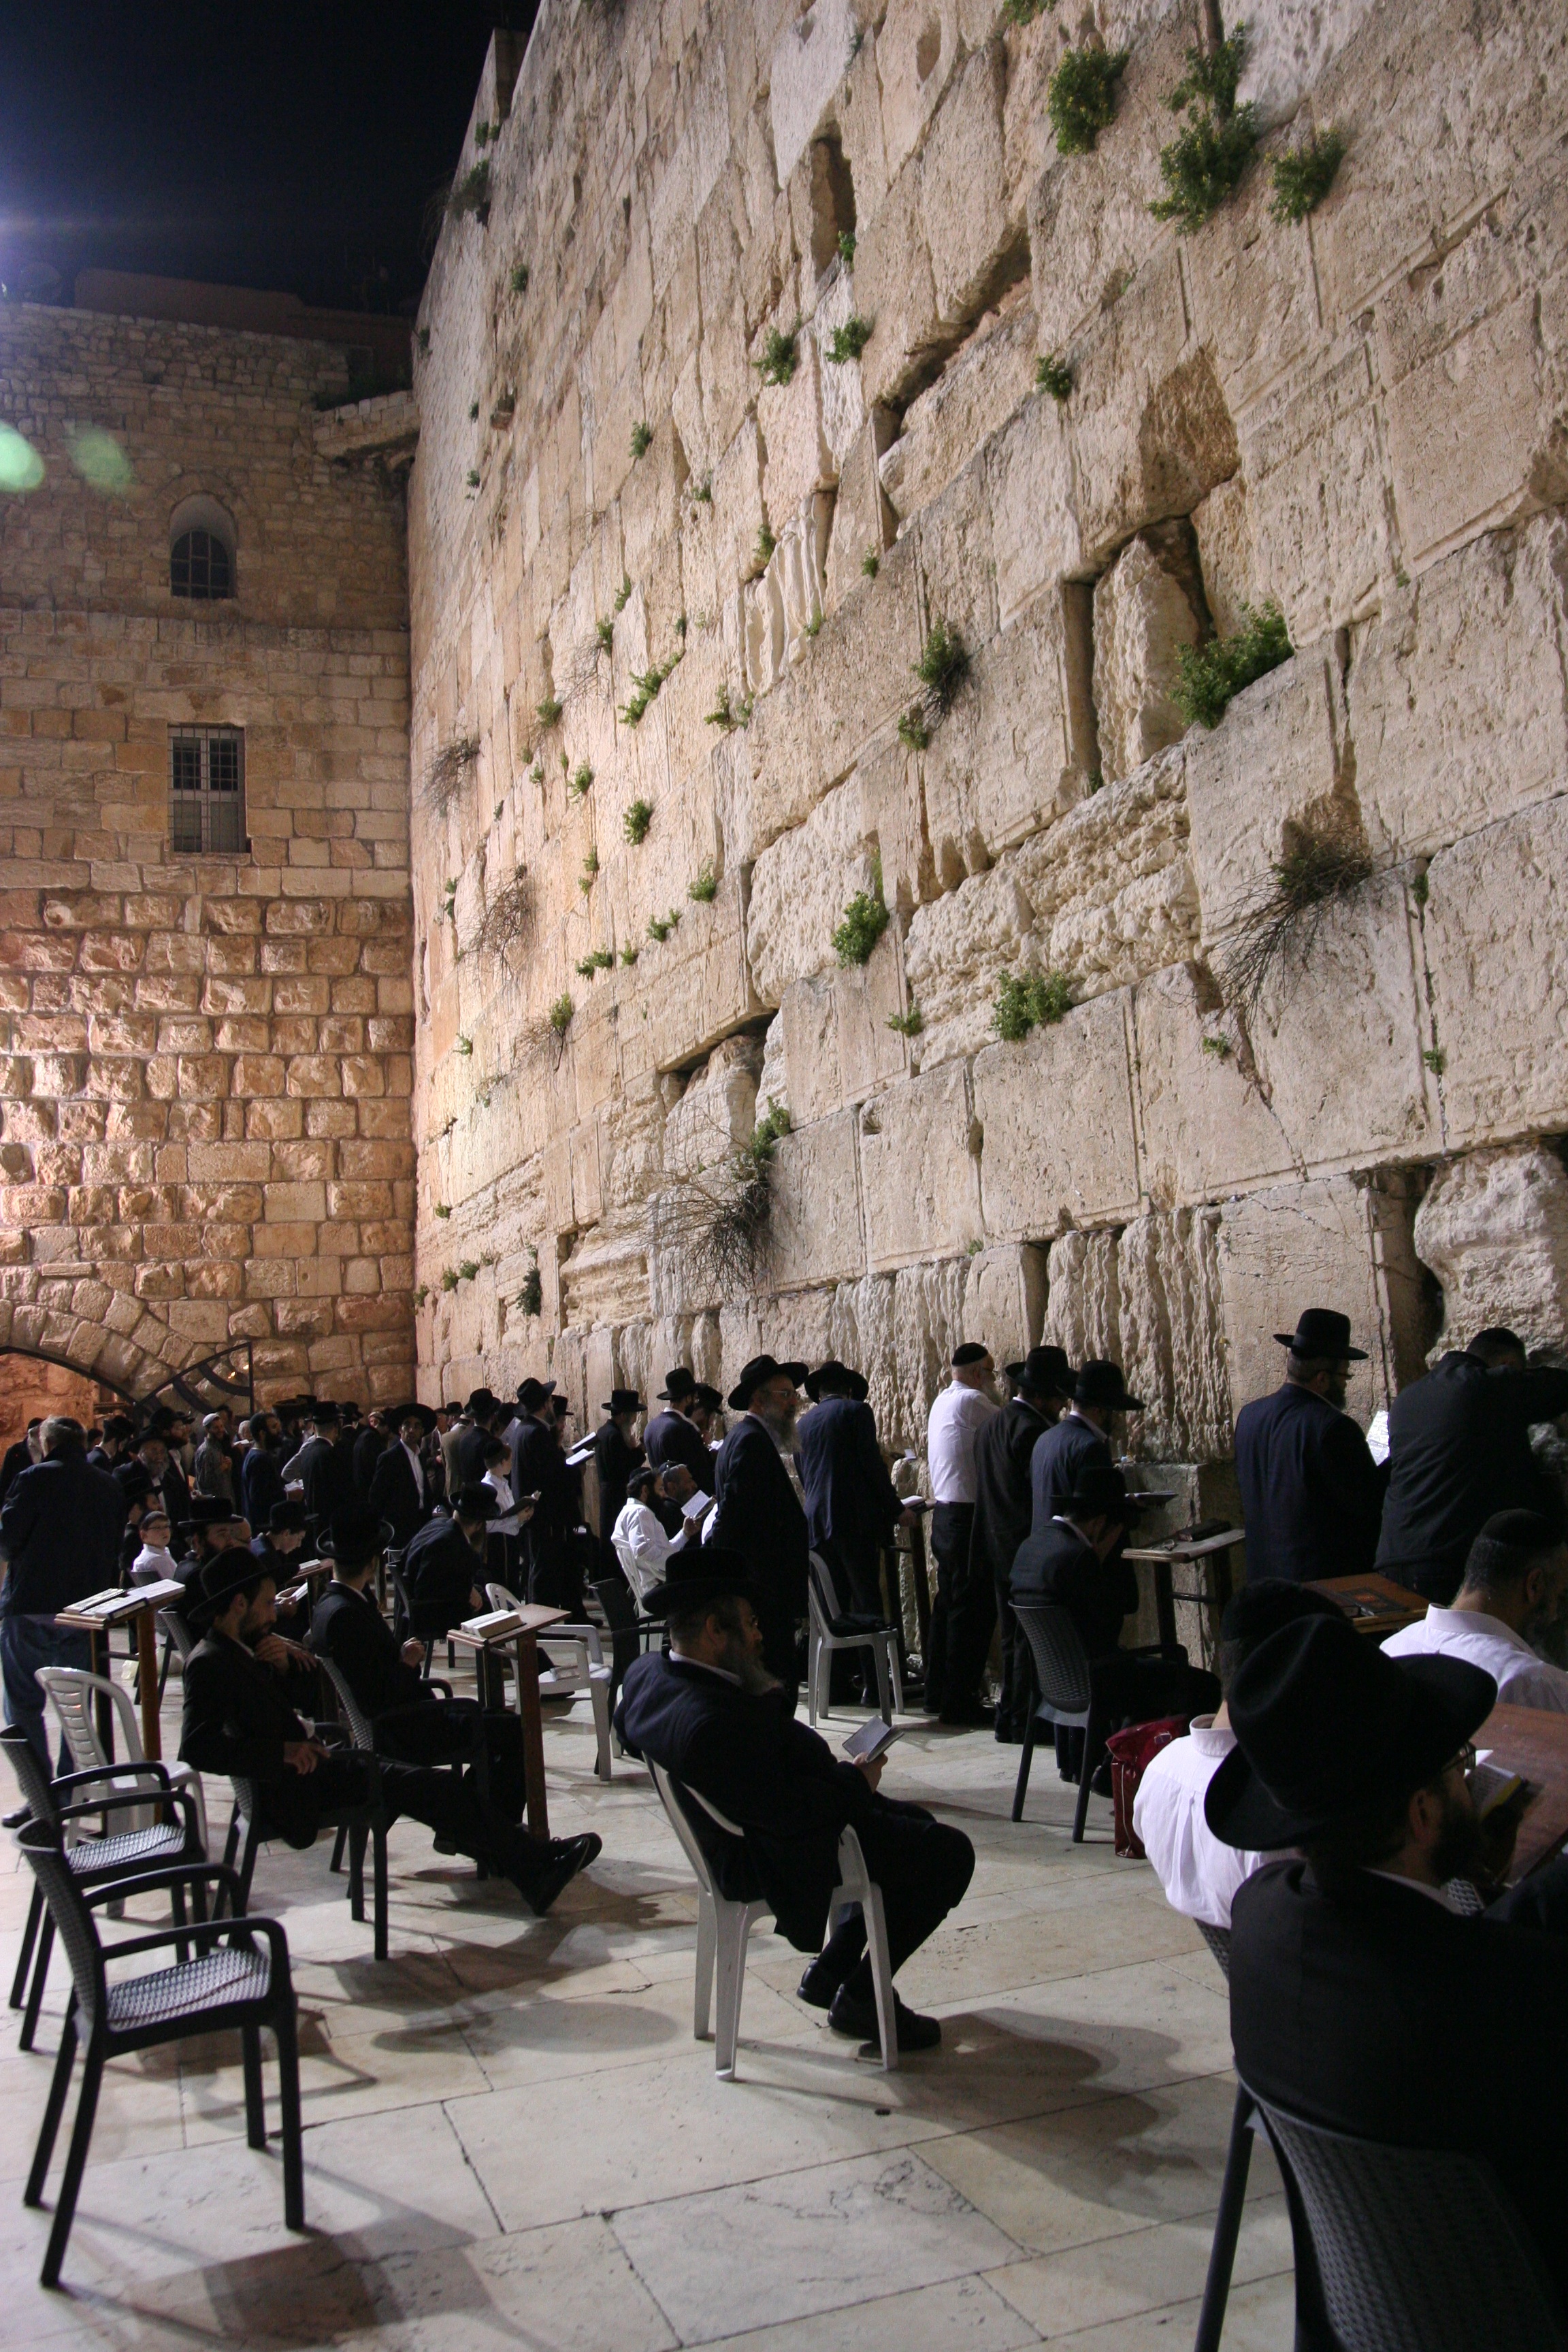
religion, ancient, landmark, tourism, pray, temple, jerusalem, israel, jewish, west wall, ancient history, holy city, human settlement